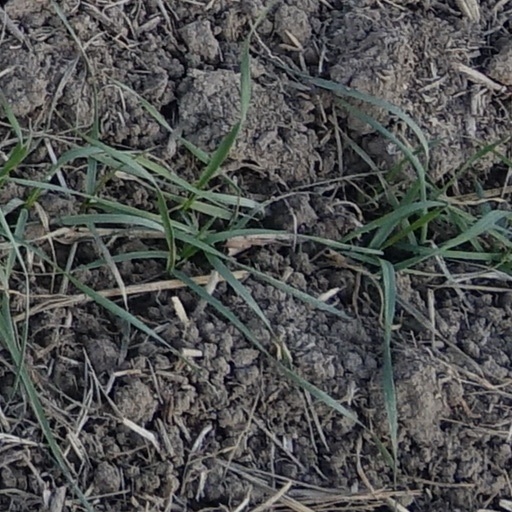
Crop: wheat